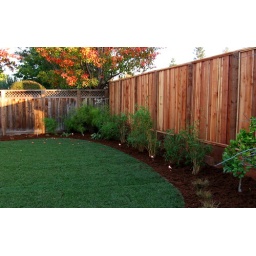
In a couple years the bamboo will grow to form a lush green screen in front of the fence.